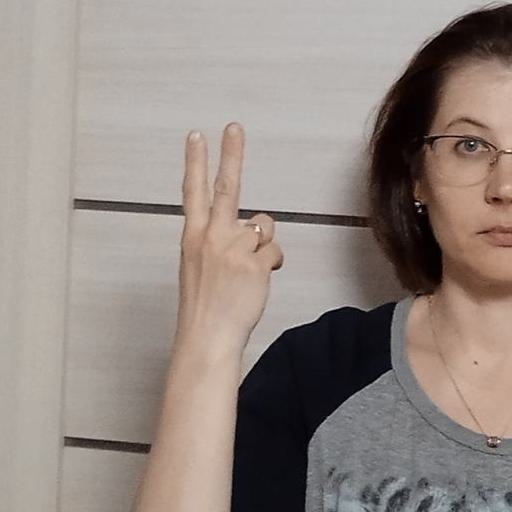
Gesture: peace_inverted